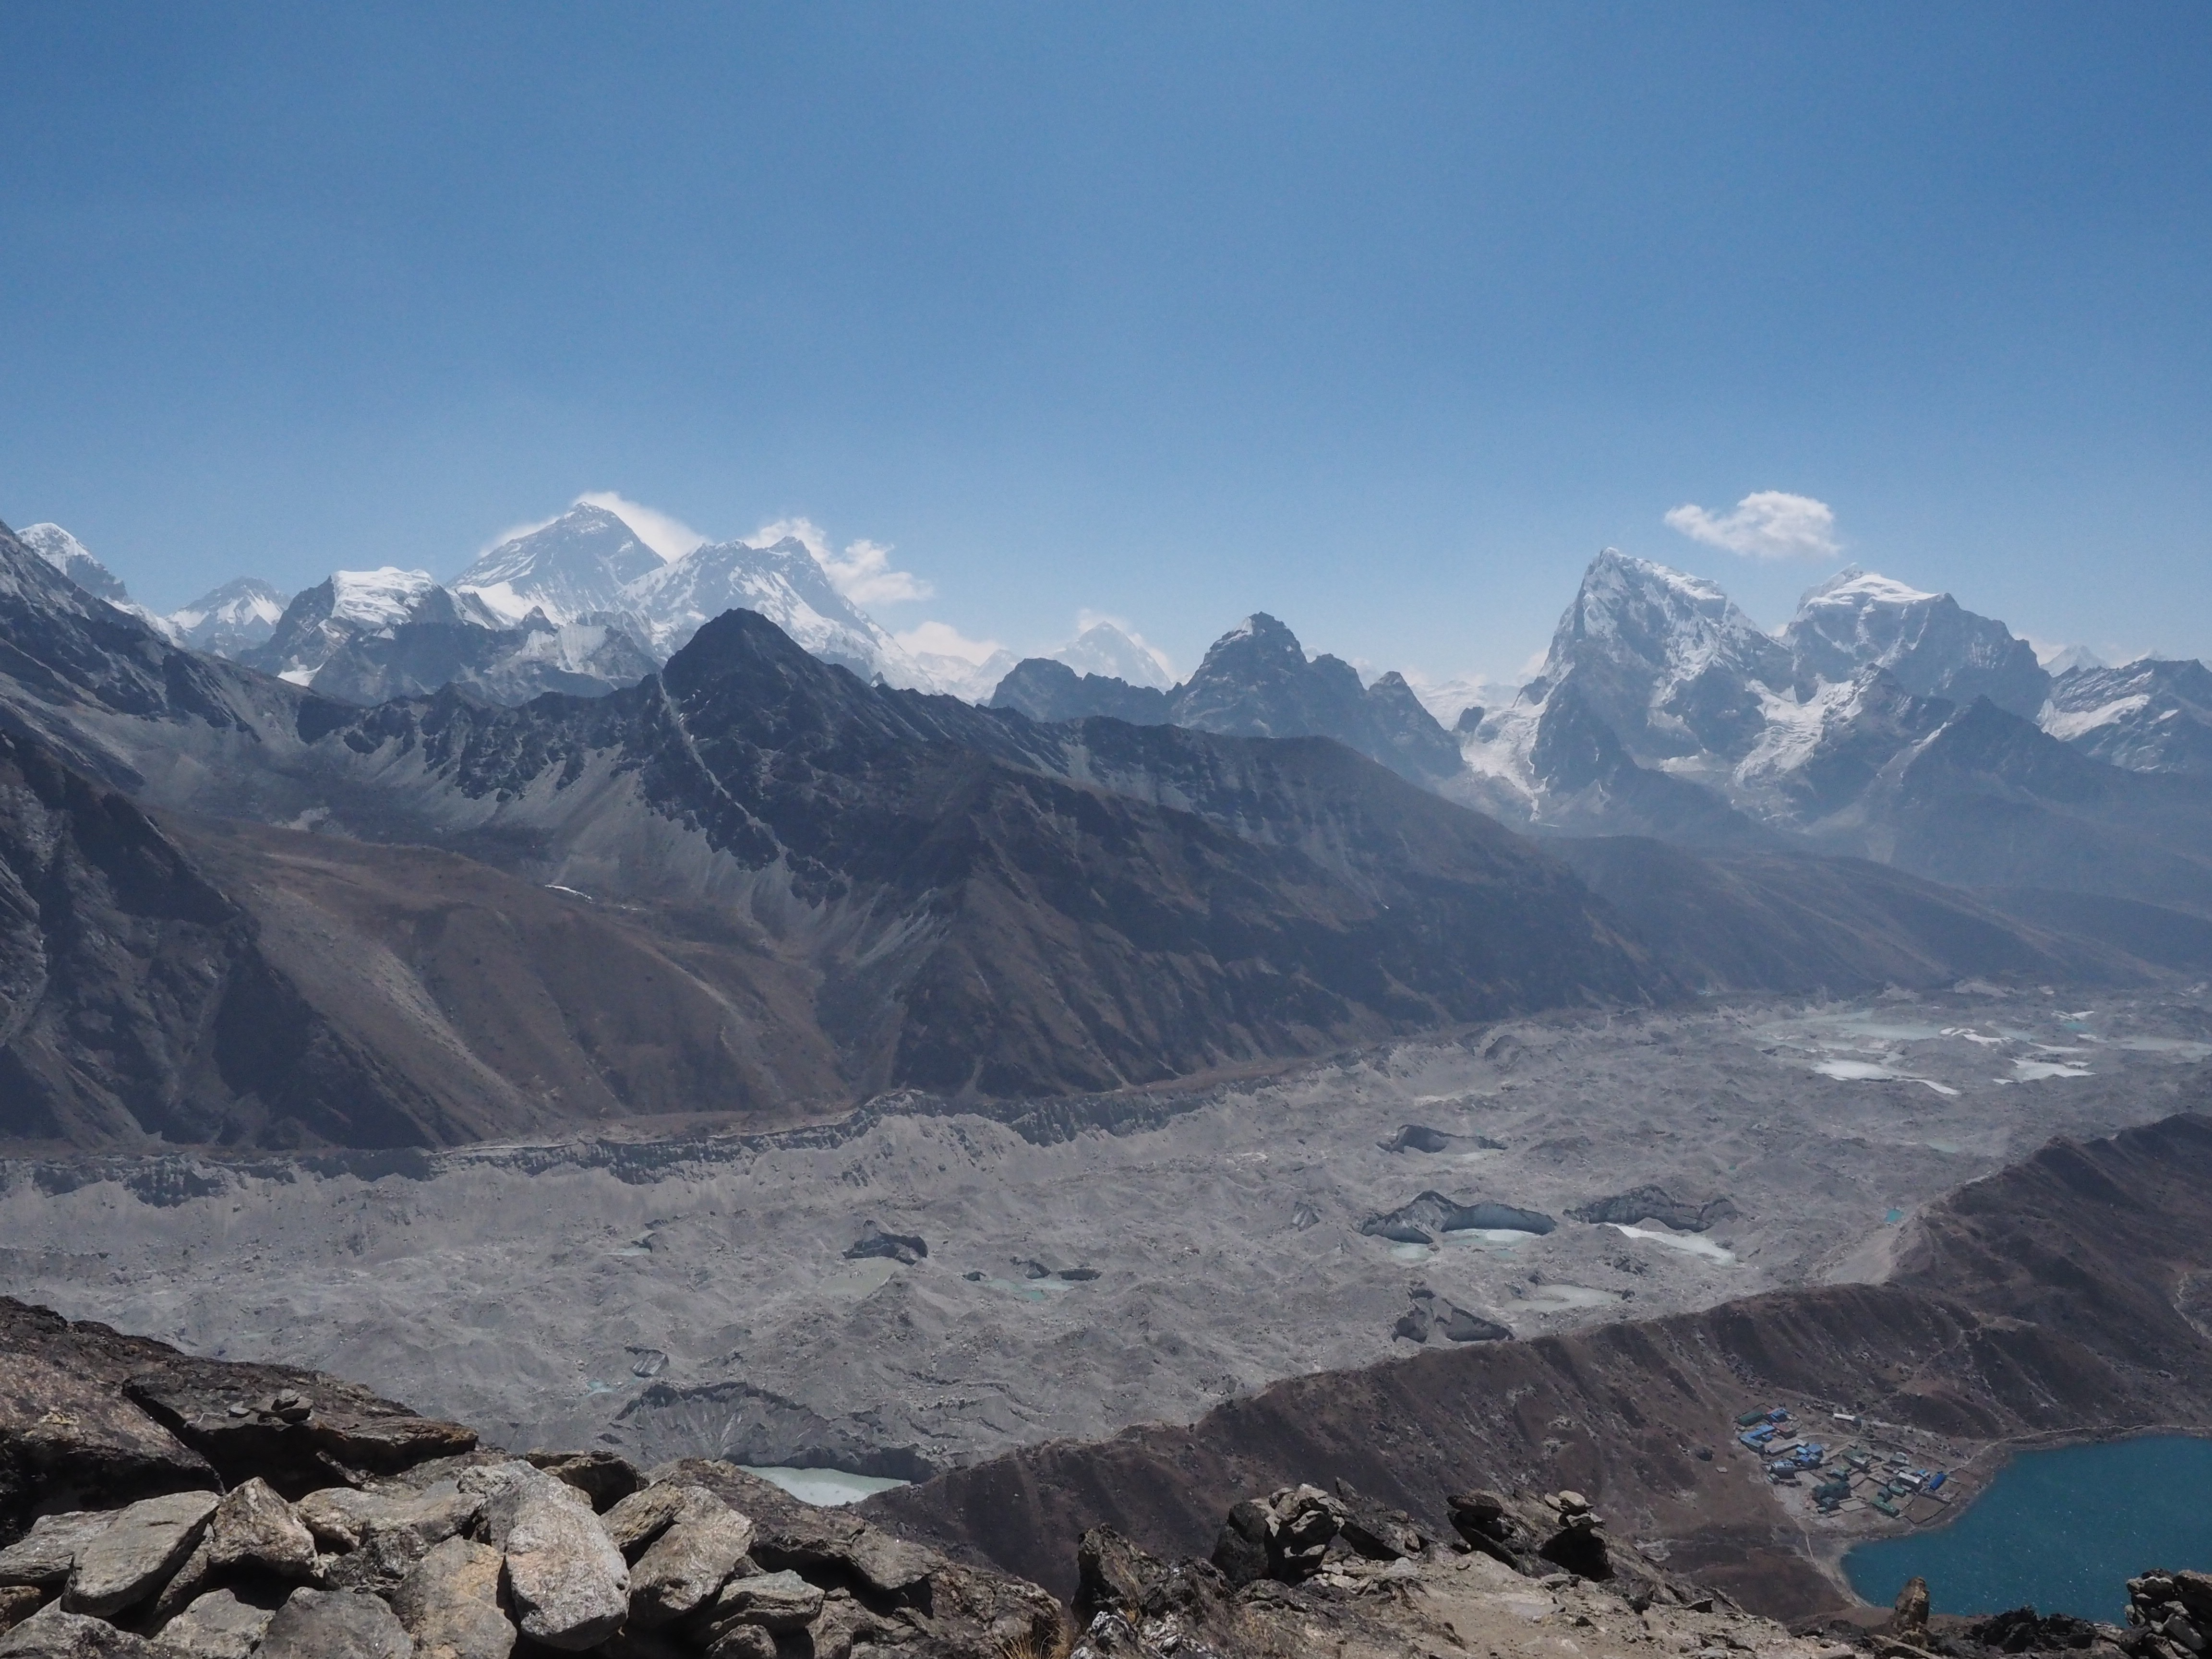
landscape, wilderness, walking, mountain, snow, lake, adventure, valley, mountain range, trek, glacier, ridge, summit, nepal, geology, alps, backpacking, plateau, fell, cirque, moraine, landform, mountain pass, everest, geographical feature, mountainous landforms